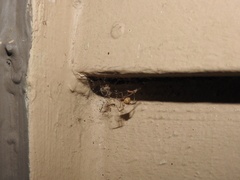
Species: Parasteatoda_tepidariorum